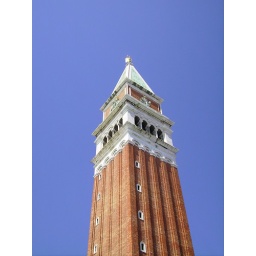
Tower against the clear blue sky